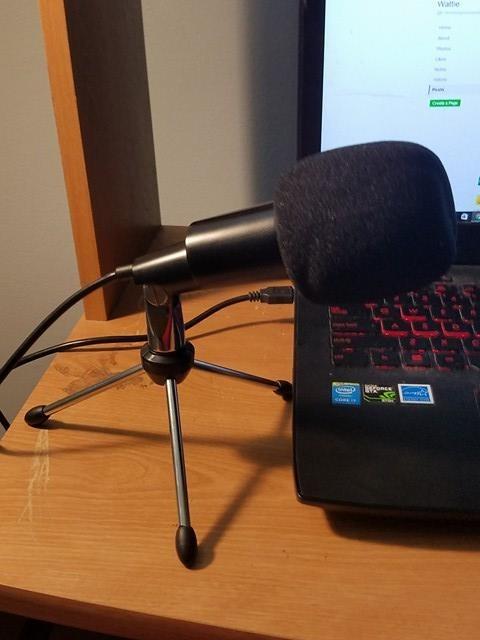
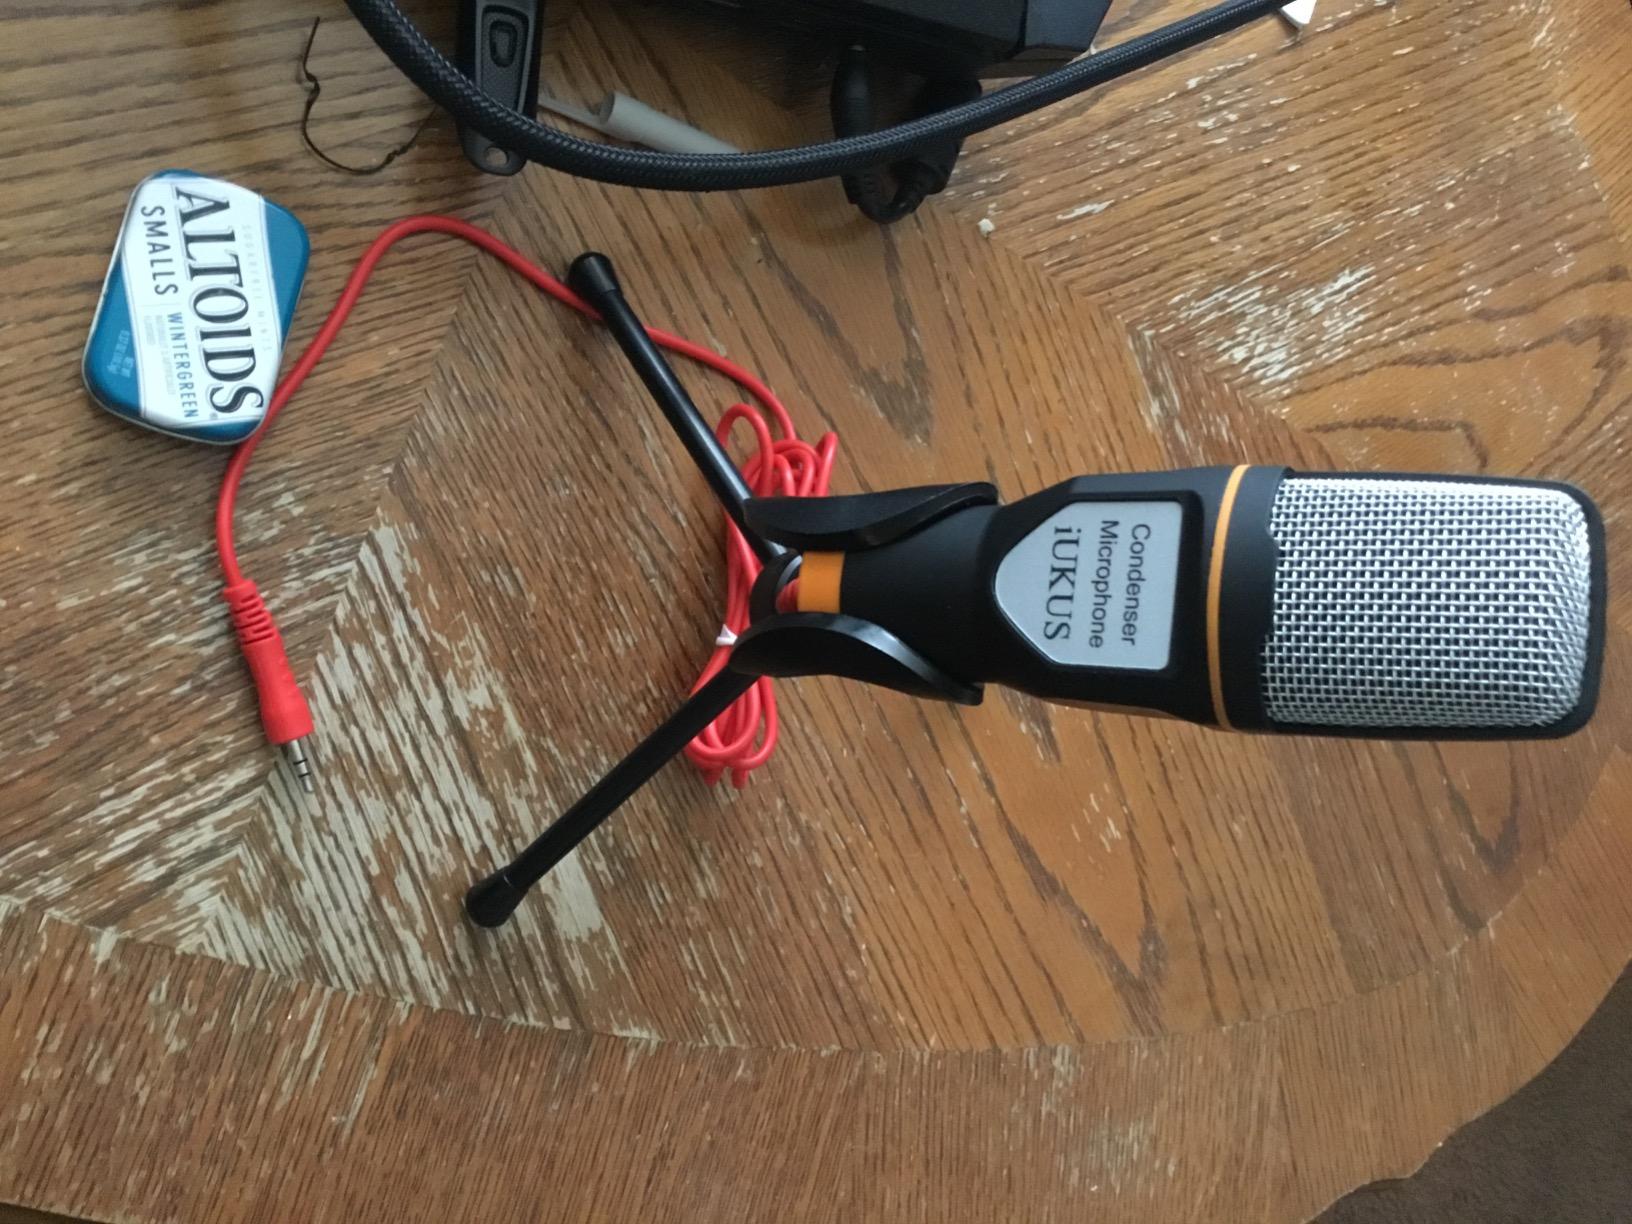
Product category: microphone
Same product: no